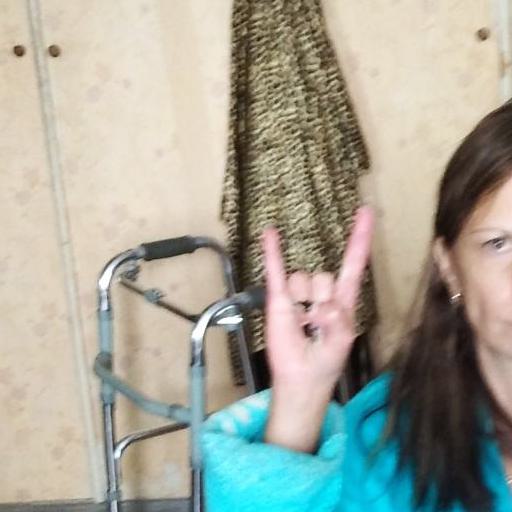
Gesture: rock